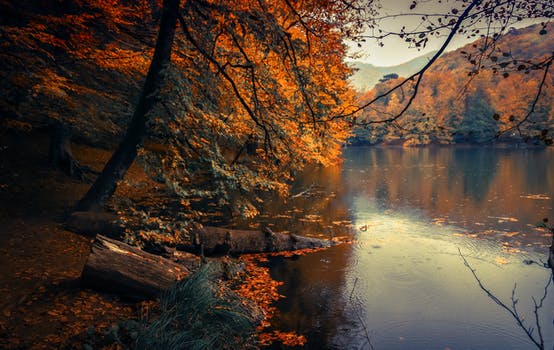
Label: No Watermark